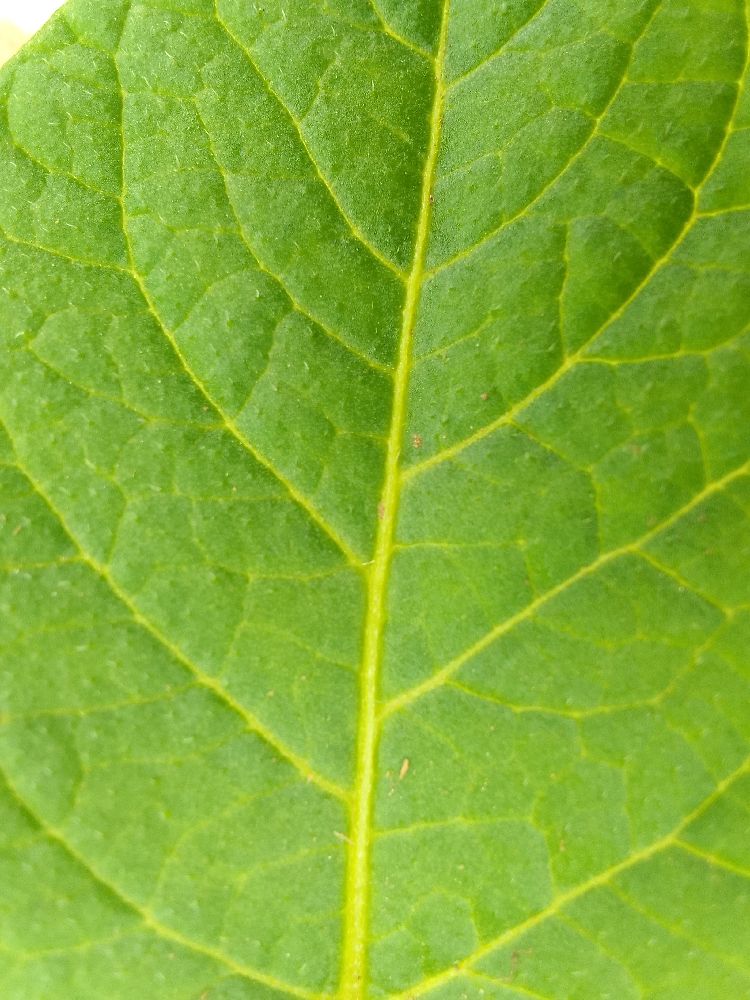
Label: Healthy